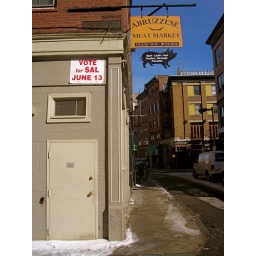
better than a chicken in every pot